1945 Auckland Rugby League season

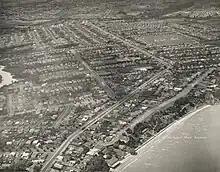
Pt Chevalier in 1945, with Walker Park in the top right where Pt Chevalier's match was played with Marist. Their club room is on the corner of Pt Chevalier Rd and Oliver St slightly to the right of centre

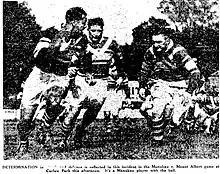
A Manukau player carrying the ball in their match with Mount Albert.

Wilfred Brimble debuted for Ponsonby after having returned from the war. He had previously played for Newton from 1935 to 1939, and represented Auckland in 1939 and New Zealand in 6 matches in 1938. It was reported following the second round that the gate takings had thus far been more than double the amount from the corresponding period in 1944. Chairman Watson said that "it was an augury of a successful season and showed the great interest being taken in sport". Arthur Desmond (Des) Pike scored a try for Mt Albert. He had switched codes and had represented Auckland rugby previously, as well as being an Auckland junior cricket representative. He was heavily involved in the war effort, making specialist equipment for the Department of Scientific and Industrial Research and midway through the year began playing rugby union once more for Army sides. He later represented Wellington at rugby union.